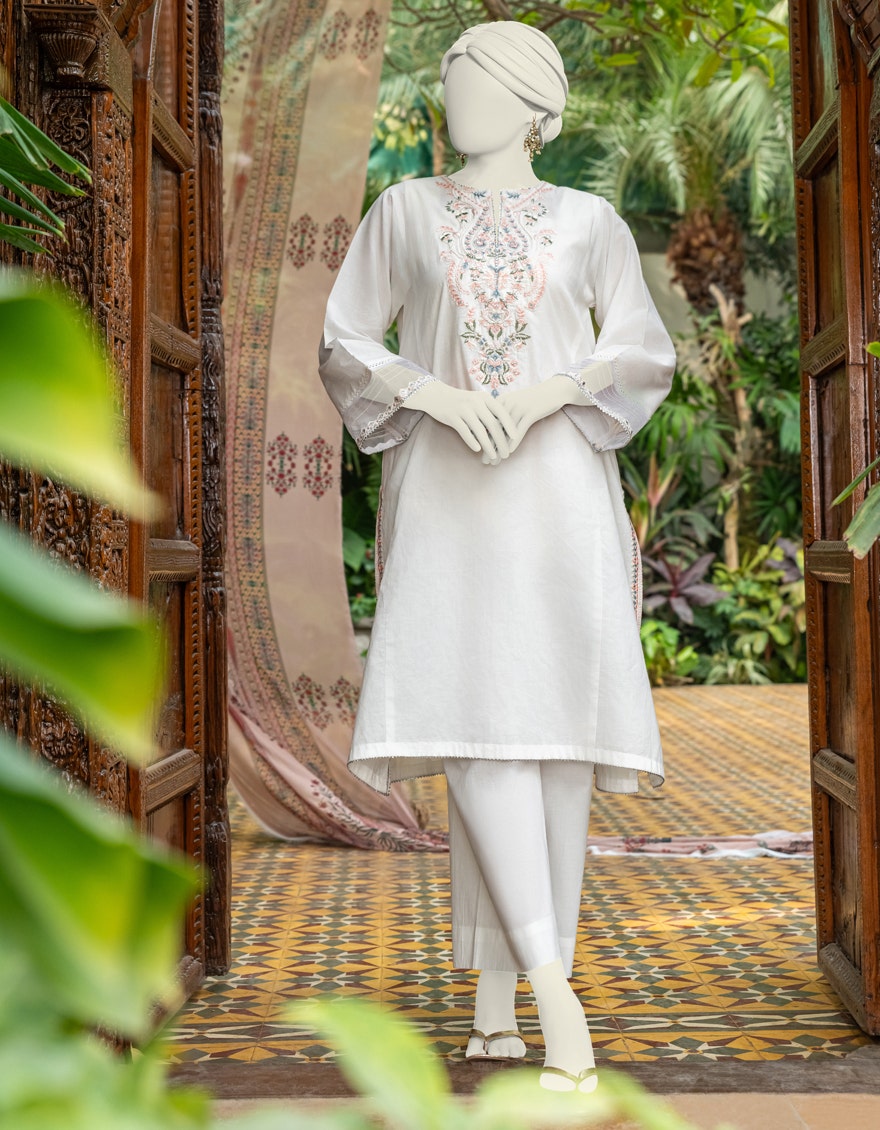
white embroidered tunic with matching pants